Tía Pikachu

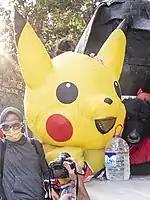
Giovanna Grandón as "Aunt Pikachu" during a 2020 protest.

In mid-2019, Grandón's son, who was 7 years old at the time, had picked out his father's credit card and bought 600,000 Chilean pesos' (about 800 USD) worth of Detective Pikachu merchandise through a phone call. Seeing how they were unable to get a refund, Grandón and her husband planned to sell the items, but kept an inflatable Pikachu costume to use for Halloween. They later attended what is now considered to be the largest march in Chilean history, where 1.2 million people protested, with Grandón wearing the Pikachu costume. She became known as "" due to a series of viral videos of her dancing during the protest.